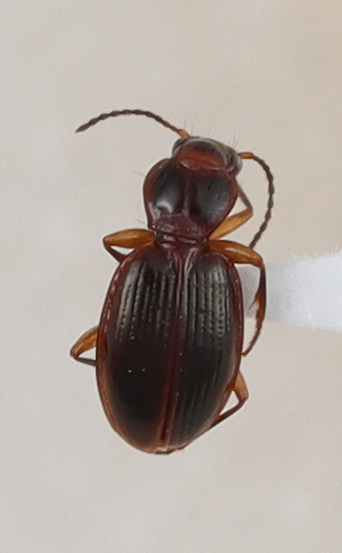
Scientific name: Mecyclothorax konanus
Plot: 14
Trap: S
Collected: 20240619